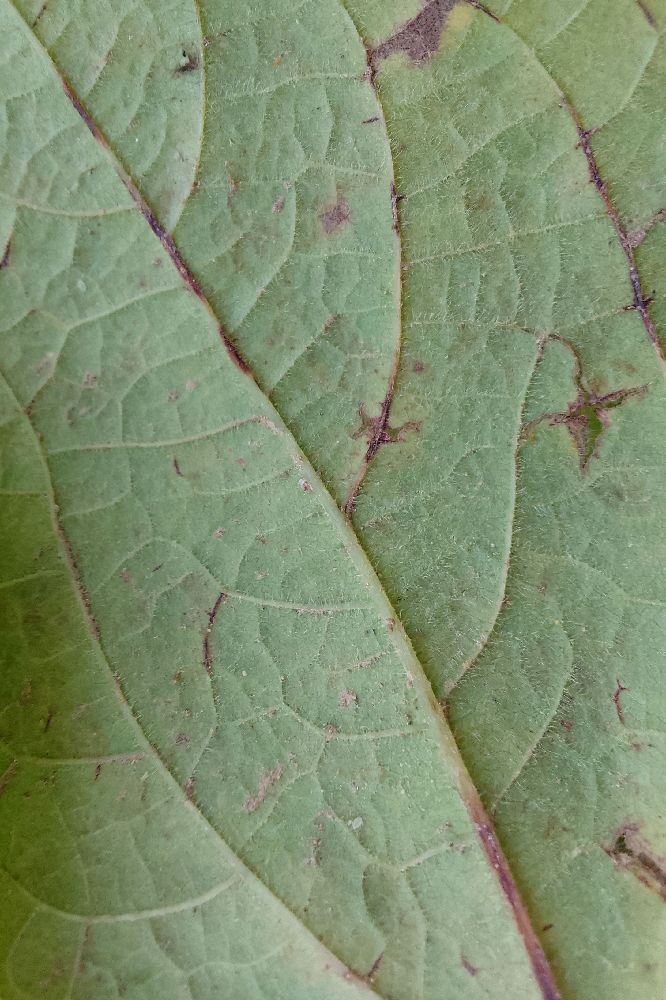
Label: anthracnose